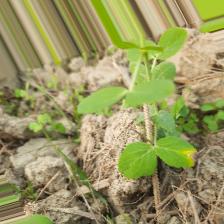
Label: Ascochyta blight